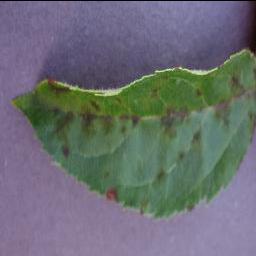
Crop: apple
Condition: scab